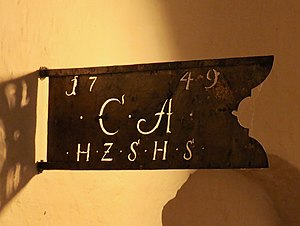
Christian August 1. af Slesvig-Holsten-Sønderborg-Augustenborg
Christian Augusts initialer på vindfløj
Christian August 1. af Slesvig-Holsten-Sønderborg-Augustenborg 4. august 1696 – 20. januar 1754, var en sønderjysk hertug ud af den oldenborgske slægt.